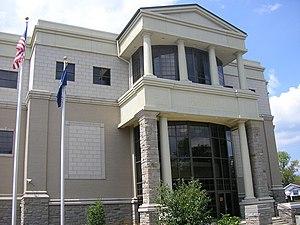
La ville américaine de Manchester est le siège du comté de Clay, dans l’État du Kentucky. Elle comptait 1 738 habitants lors du recensement de 2000.